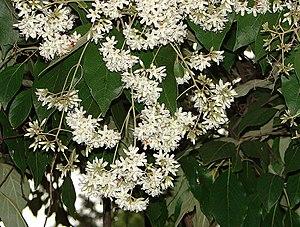
La province de Misiones est une province d'Argentine située dans le nord-est du pays. Elle est bordée à l'ouest par le Paraguay, à l'est du nord au sud par le Brésil et au sud-ouest par la province de Corrientes.